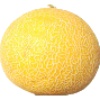
Label: Cantaloupe 1